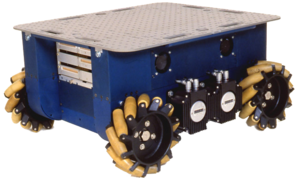
Les roues mecanum, ou roues omnidirectionnelles, permettent à un véhicule de se diriger dans toutes les directions : aussi bien sur le côté que vers l'avant et l'arrière. Ces roues ont été inventées par le suédois Bengt Ilon en 1973, alors employé par la société Mecanum AB.